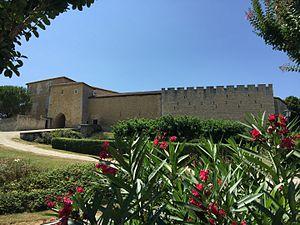
Château de Terraube, ,Gers
Cet article recense de manière non exhaustive les châteaux, maisons fortes, mottes castrales, situés dans le département français du Gers. Il est fait état des inscriptions et classements au titre des monuments historiques.
Le château de Terraube, bâti au XIIIᵉ siècle, dans la commune de Terraube est un château de « type gascon » fortement remanié dans les siècles ultérieurs.
Cet article recense les monuments historiques du Gers, en France.